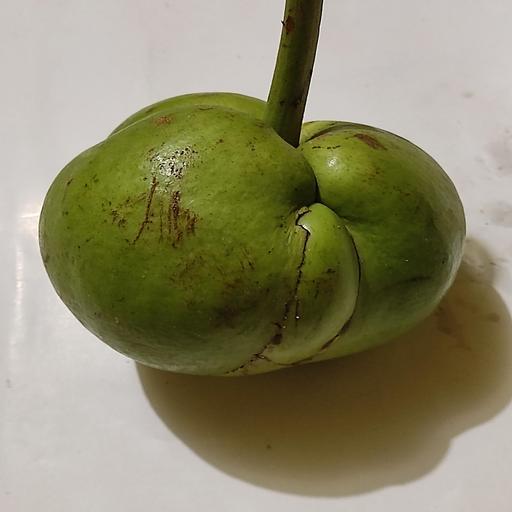
Crop type: Elephant Apple